Lippstadt Airfield

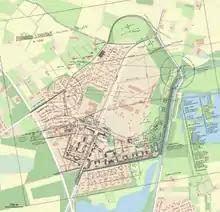
Building plan of the airfield from 1938, with underlay of the city map (state 2016)

Lippstadt Airfield is a former military airfield located in Germany, located in the northern part of Lippstadt (Nordrhein-Westfalen); approximately west-southwest of Berlin.